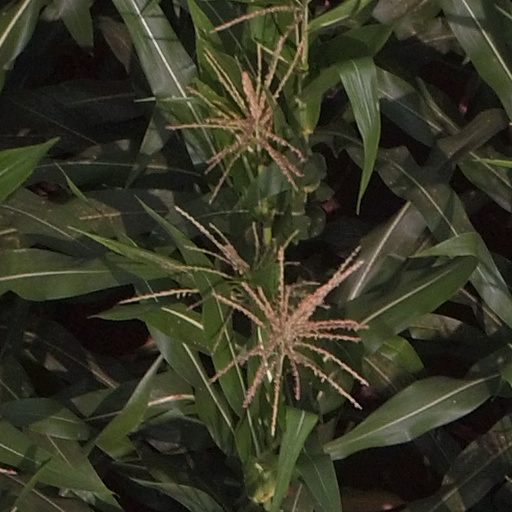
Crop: maize; corn